Chrysler Hemi-6 Engine

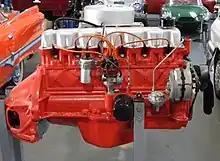
Chrysler "hemi" 245 prototype, on display at the National motor museum, Birdwood, South Australia

The 245 was the initial version of the Hemi-6 engine. It was first used in the 1970 VG-model Valiant, and was available clear through to the final CM model of 1981. Initially, only a single barrel carburettor version was available for Australian built cars but a two barrel version was made especially for the VH and VJ Valiant Ranger XL variants assembled in New Zealand from 1971 to 1975. The two barrel consequently became available in Australia with the VK series update.